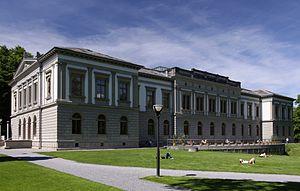
Musée d'Art, Museumstrasse 32, Saint-Gall
Cette liste présente les biens culturels d'importance nationale dans le canton de Saint-Gall. Cette liste correspond à l'édition 2009 de l'Inventaire Suisse des biens culturels d'importance nationale pour le canton de Saint-Gall. Il est trié par commune et inclus : 77 bâtiments séparés, 14 collections, 20 sites archéologiques et un cas particulier.